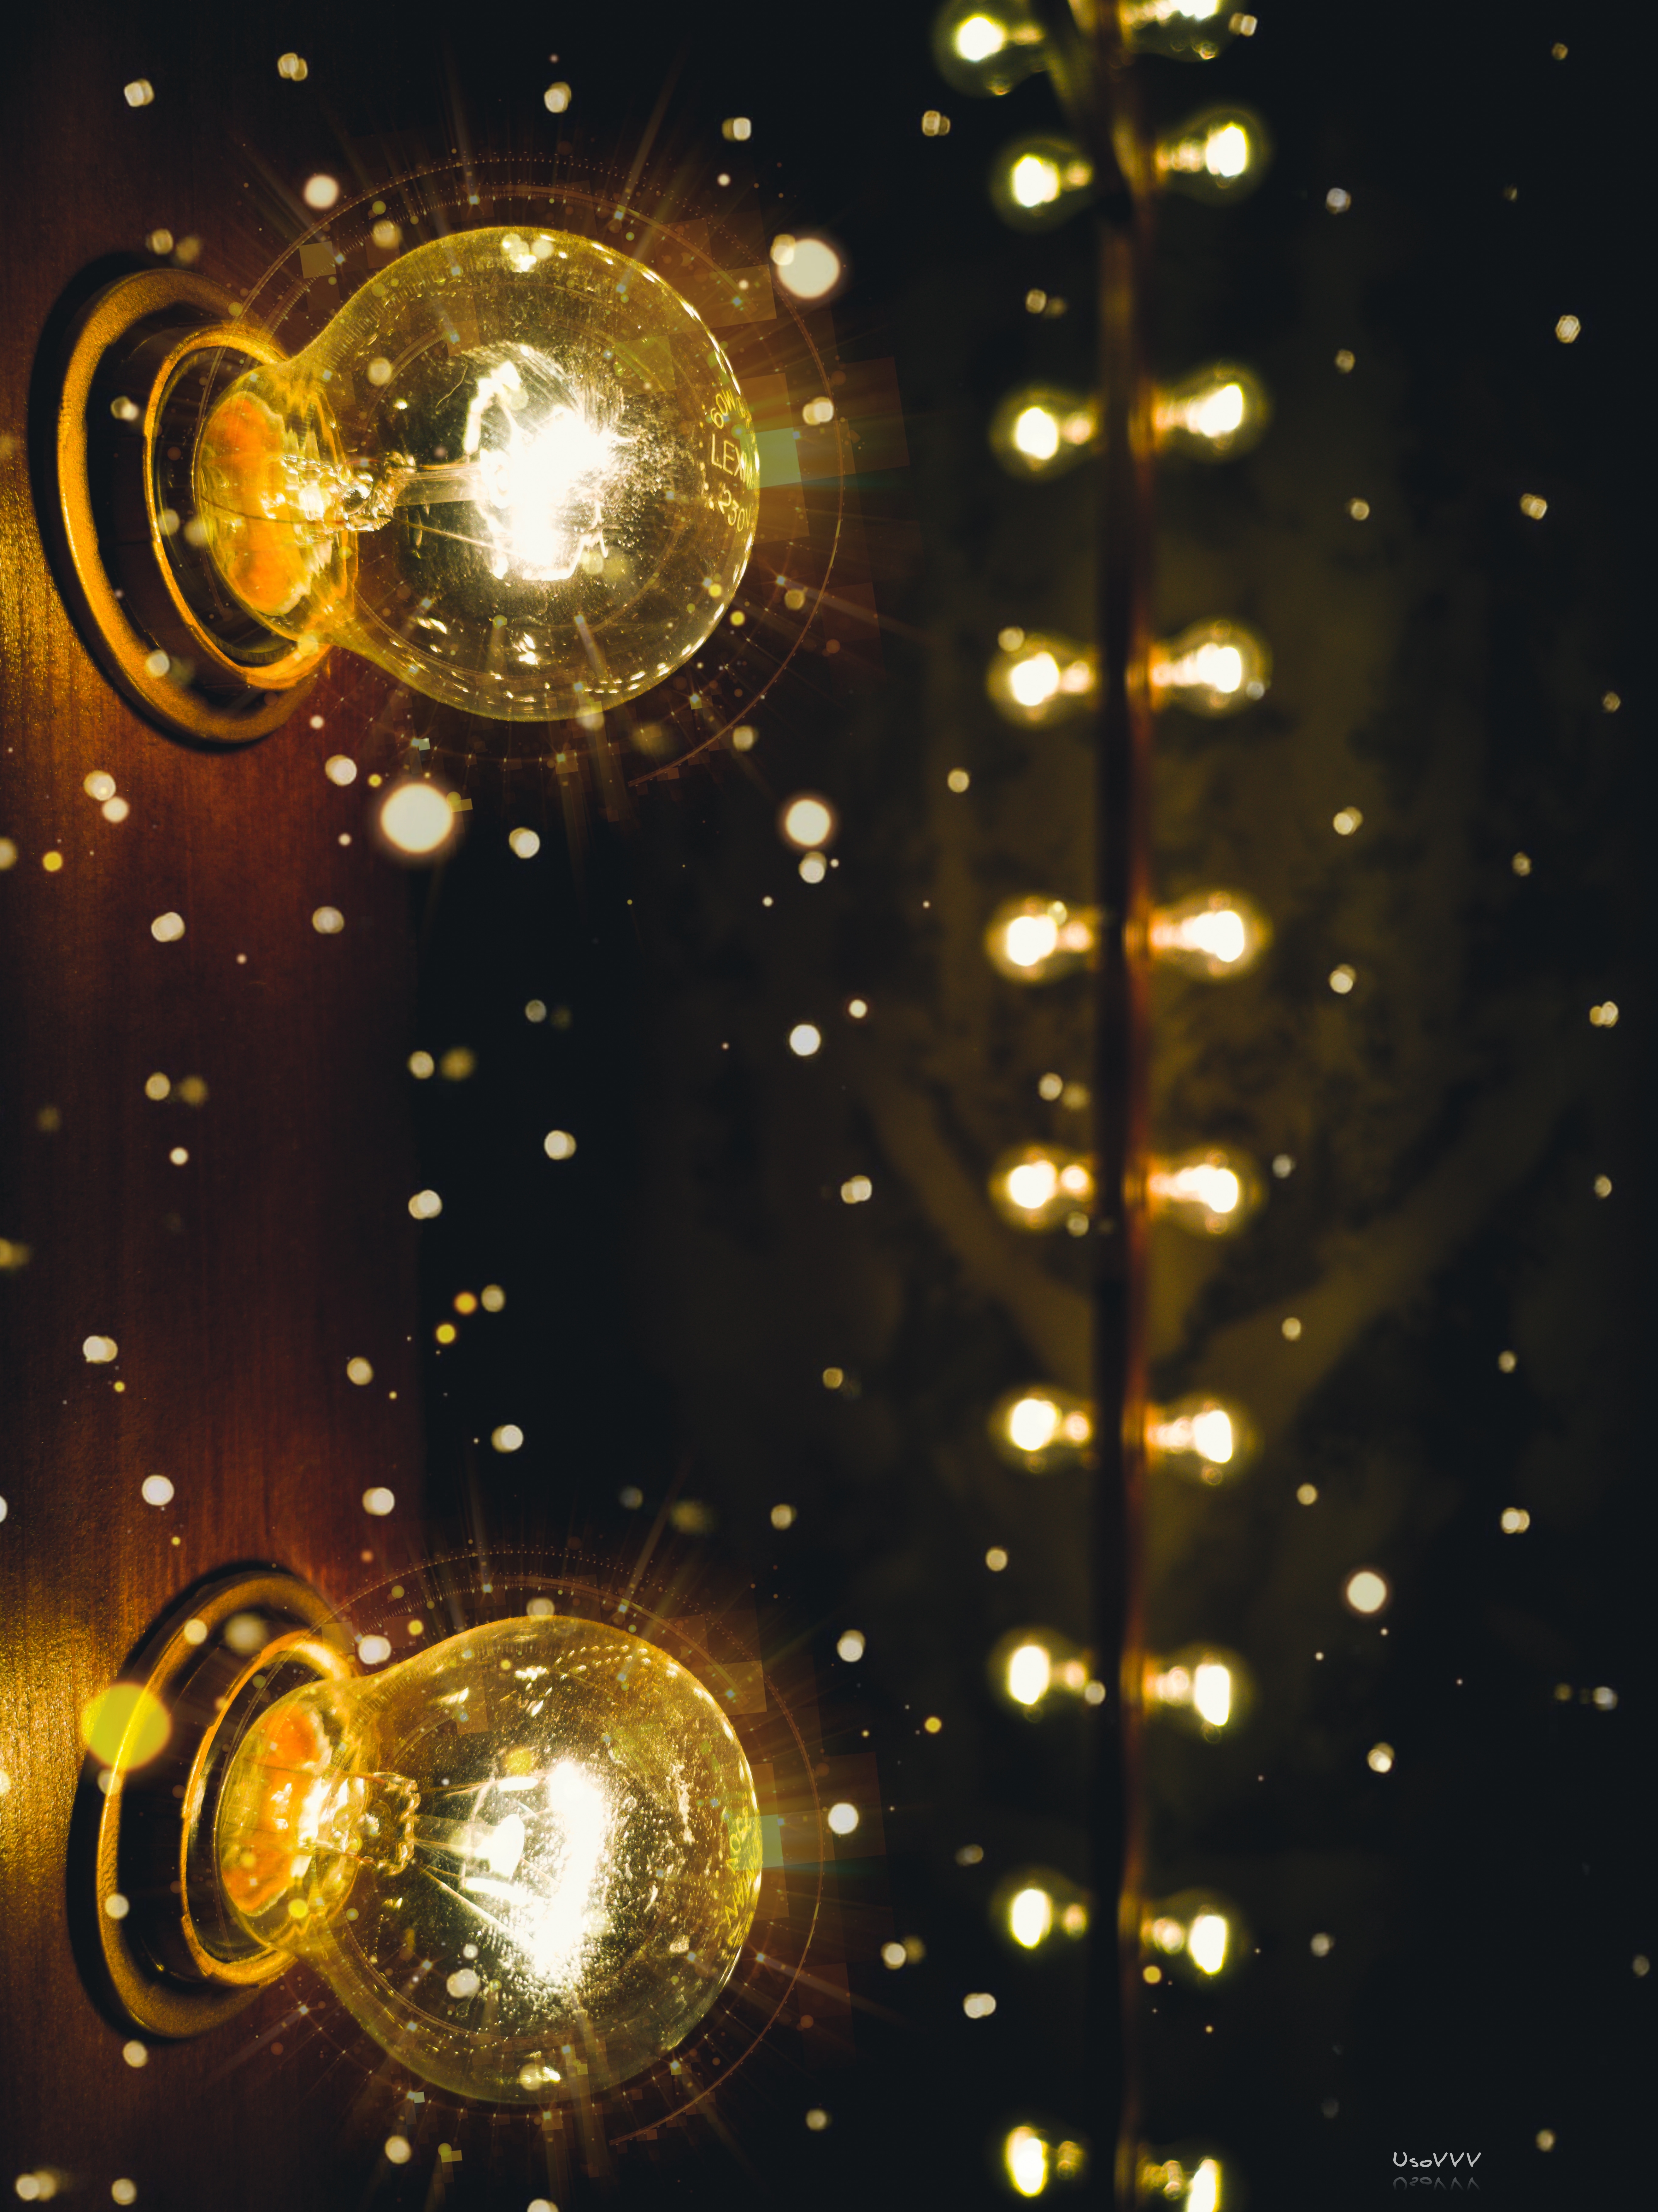
ready, light, gold, lighting, space, circle, astronomical object, universe, metal